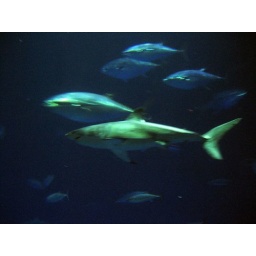
Thats a white shark in the front and 500 pound tuna fish in the back in a million gallon water tank